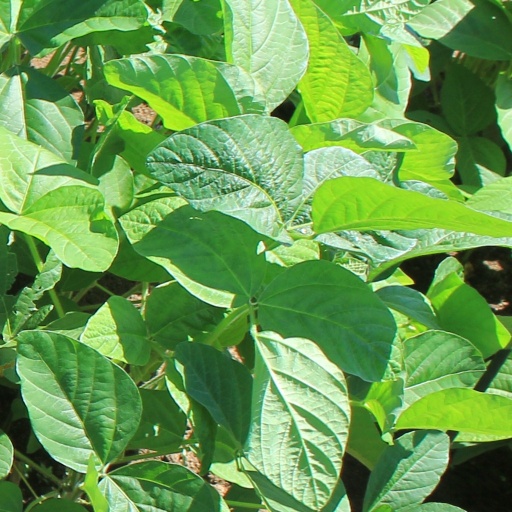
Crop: soybean